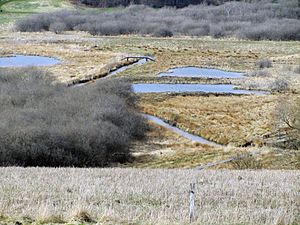
Grejs Å
Moser ved Grejs Å øst på udspringet i Fårup Sø
Moser ved Grejs Å øst på udspringet i Fårup Sø
Grejs Å udspringer i Fårup Sø lidt syd for Jelling. Den er ca. 22 kilometer lang og løber gennem Grejsdalen, indtil den deler sig i Omløbsåen og Mølleåen ved Abelones Plads i Vejle by. Herefter fortsætter vandløbene hver sin vej rundt om Vejle centrum, inden de begge udmunder i Vejle Å.